Apollo program

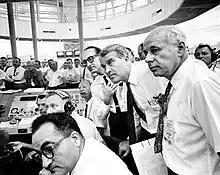
George Mueller, Wernher von Braun, and Eberhard Rees watch the AS-101 launch from the firing room.

On April 20, Kennedy sent a memo to Vice President Lyndon B. Johnson, asking Johnson to look into the status of America's space program, and into programs that could offer NASA the opportunity to catch up. Johnson responded approximately one week later, concluding that "we are neither making maximum effort nor achieving results necessary if this country is to reach a position of leadership." His memo concluded that a crewed Moon landing was far enough in the future that it was likely the United States would achieve it first.